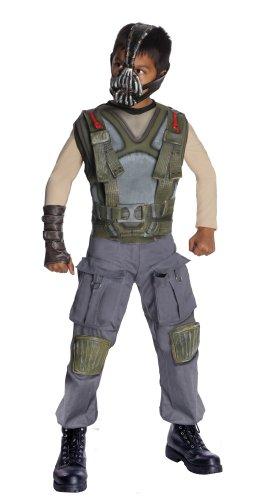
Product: Batman Dark Knight Rises Child's Deluxe Bane Costume and Mask - Large
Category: Toys & Games | Dress Up & Pretend Play | Costumes
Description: Batman Dark Knight Rises Child's Deluxe Bane Costume and Mask - Large.
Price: $26.71
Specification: ProductDimensions:17x11x4inches|ItemWeight:3pounds|ShippingWeight:1.3pounds(Viewshippingratesandpolicies)|DomesticShipping:ItemcanbeshippedwithinU.S.|InternationalShipping:ThisitemcanbeshippedtoselectcountriesoutsideoftheU.S.LearnMore|ASIN:B007782IG2|Itemmodelnumber:881291|Manufacturerrecommendedage:8-10years